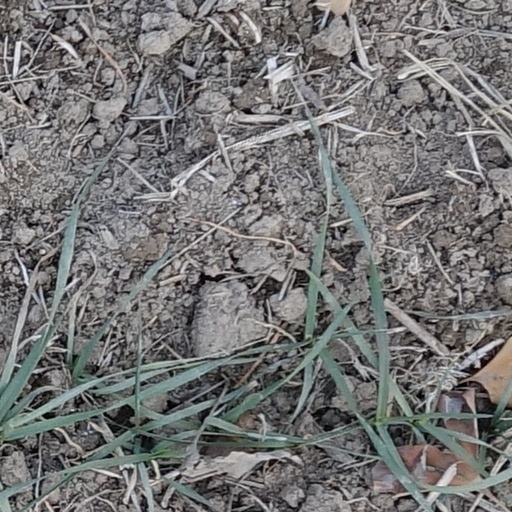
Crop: wheat